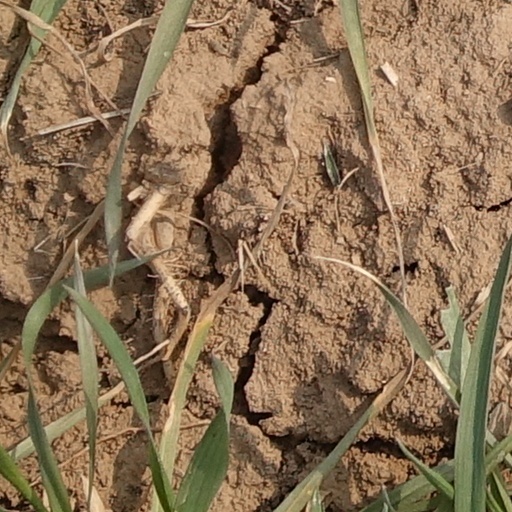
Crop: wheat